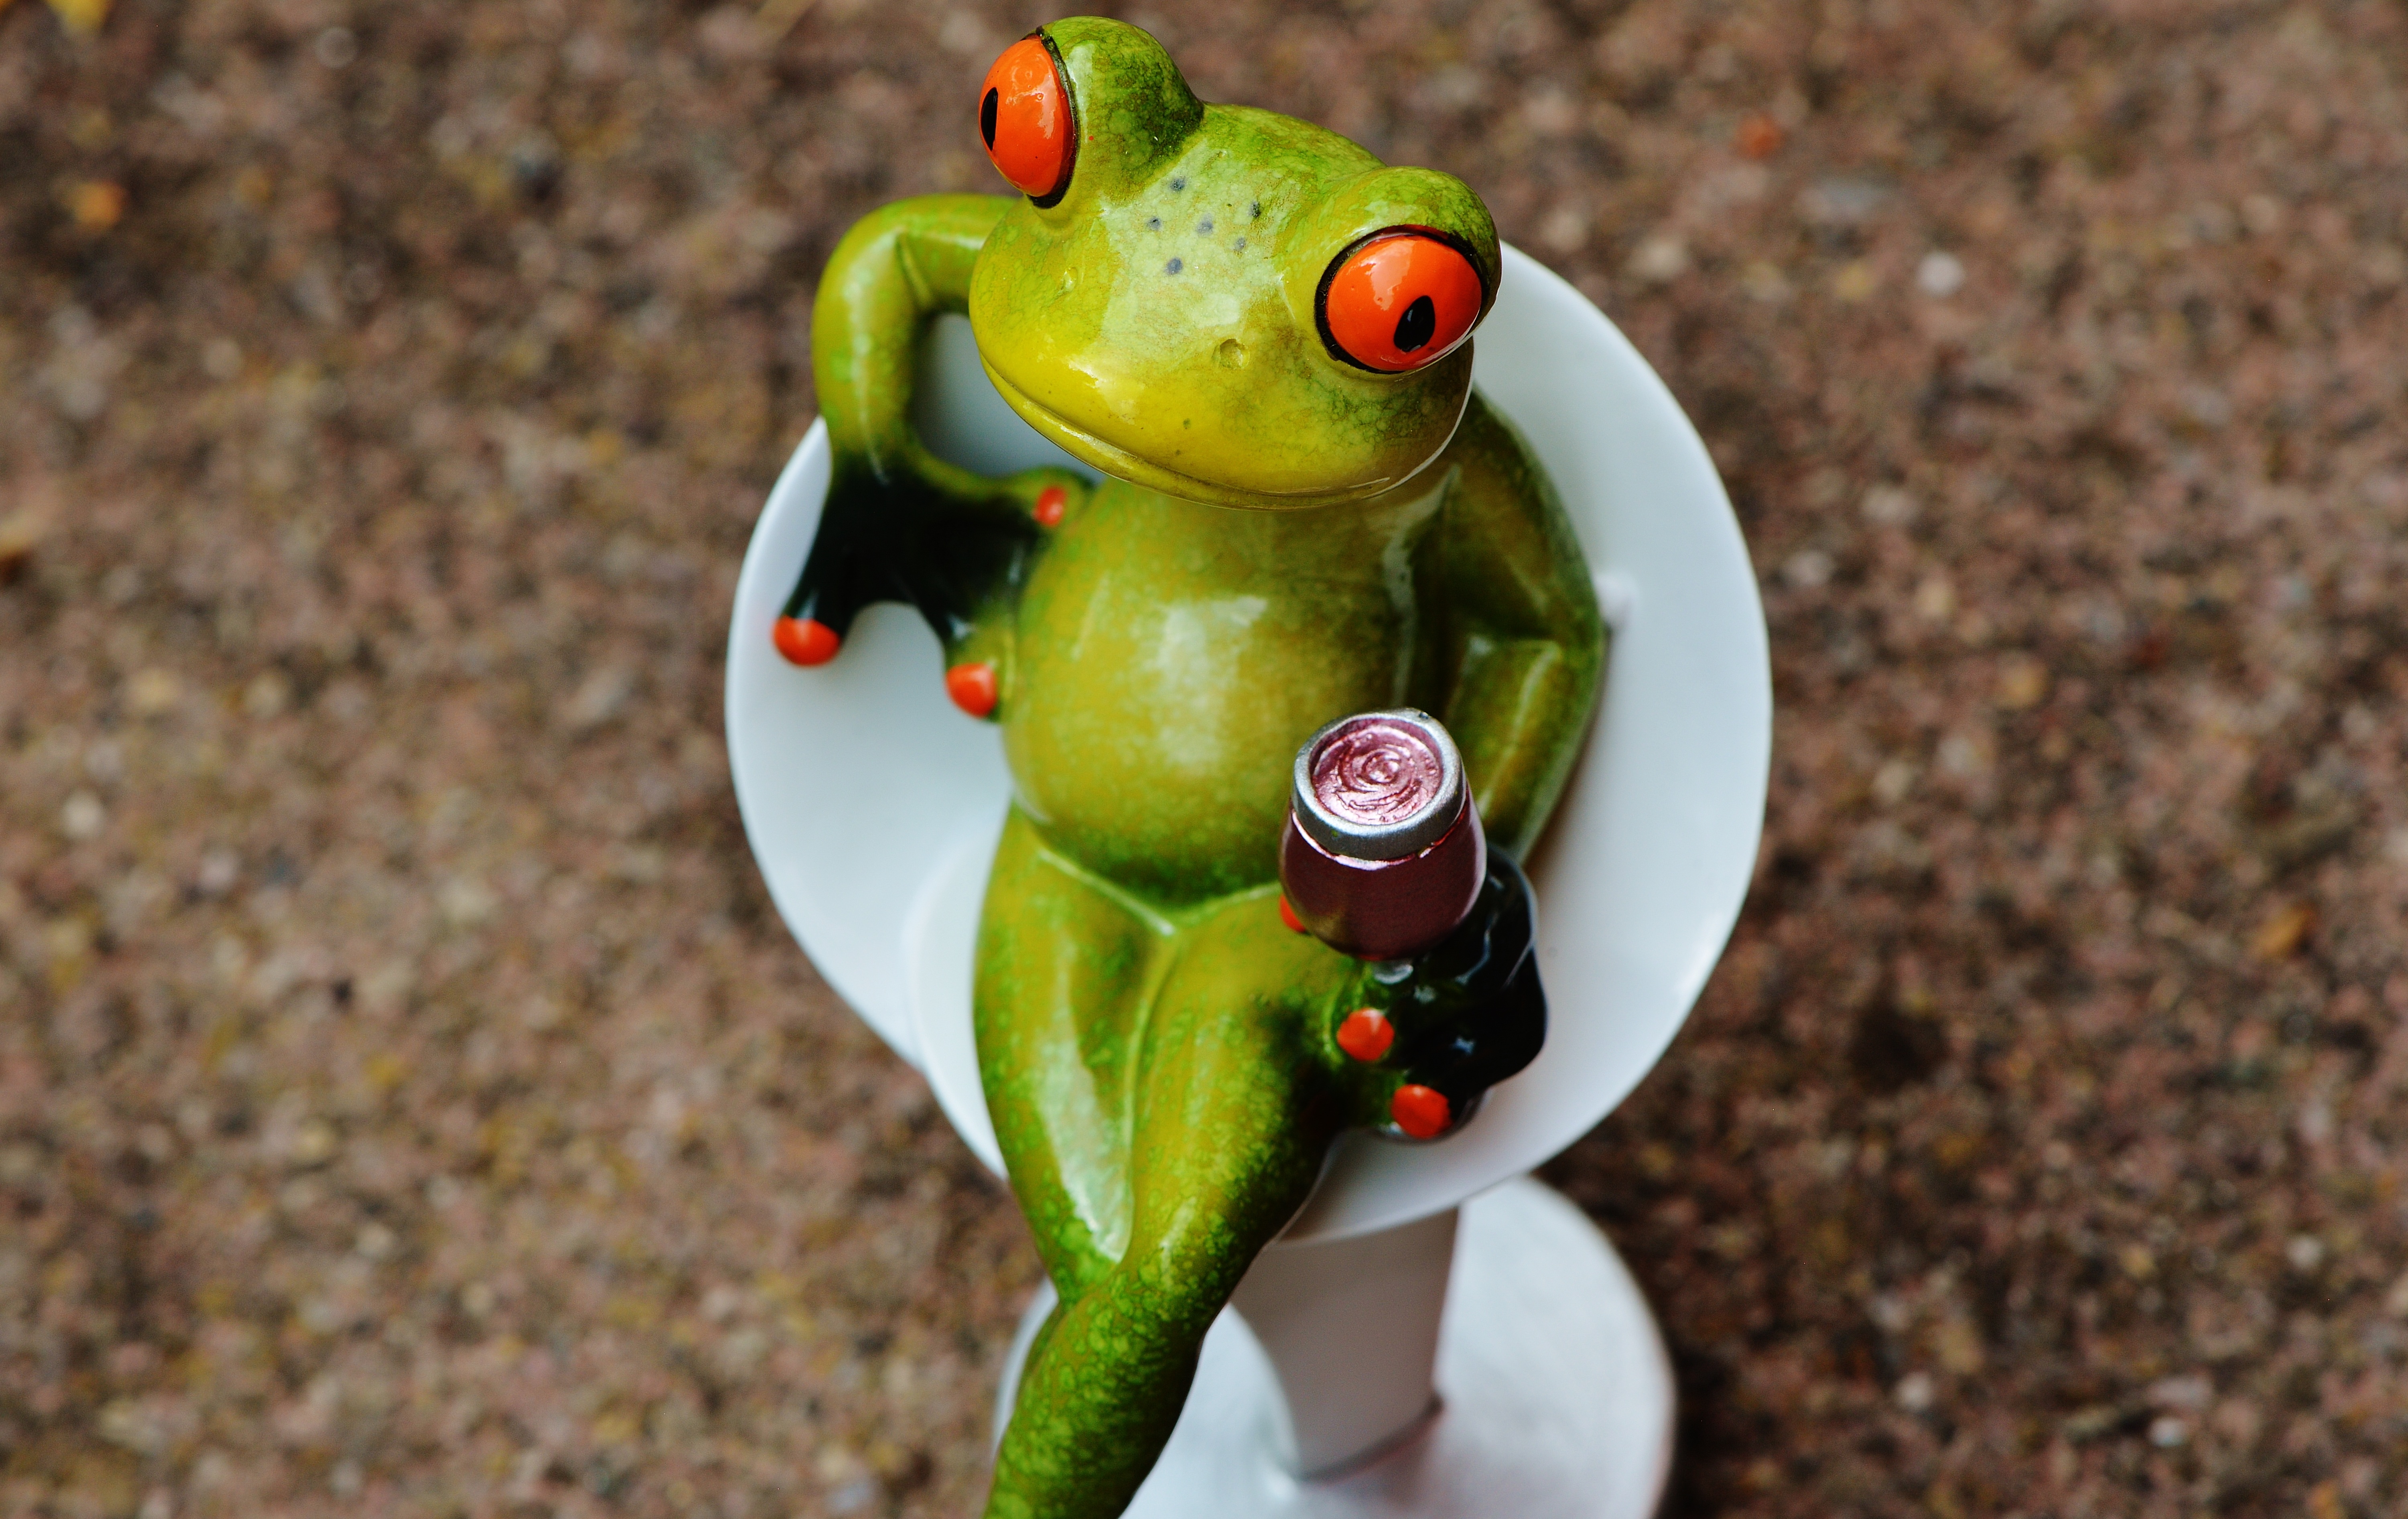
sweet, flower, chair, cute, green, drink, frog, amphibian, close, toy, cocktail, fig, sit, tree frog, eyes, fun, vertebrate, funny, chick, macro photography